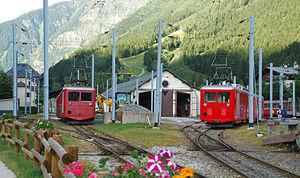
Chemin de fer du Montenvers
Le chemin de fer du Montenvers est une ligne de chemin de fer à crémaillère française de Haute-Savoie à voie métrique de 5,1 kilomètres. Elle a été inaugurée en 1909, et relie Chamonix-Mont-Blanc au Montenvers, un point de vue sur la mer de Glace qui permet aux touristes d'accéder à une grotte de glace. En 2009, avec plus de 800 000 voyageurs, cette ligne était l'attraction touristique la plus fréquentée de la région Rhône-Alpes.